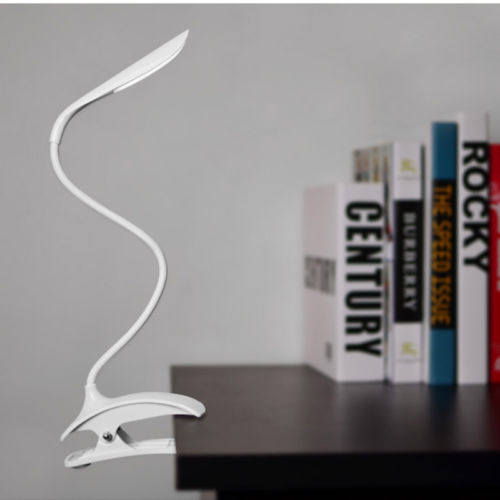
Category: lamp